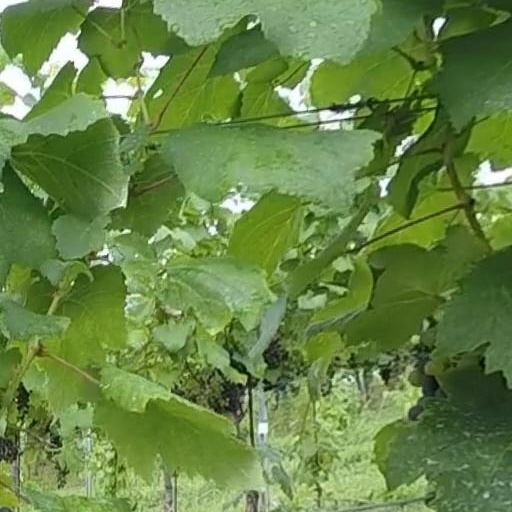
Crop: grape